Geneva Medical College

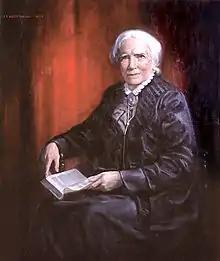
Elizabeth Blackwell

On November 15, 1871, a special meeting of the Onondaga County Medical Society took place in the county courthouse in Syracuse to confer with representatives of Geneva Medical College (of Hobart College) and Syracuse University. "The purpose of the meeting was to determine the attitude of the local medical profession to the possible transfer of the medical school to Syracuse."